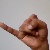
The image shows a hand gesture representing the letter 'J' in Indian Sign Language.